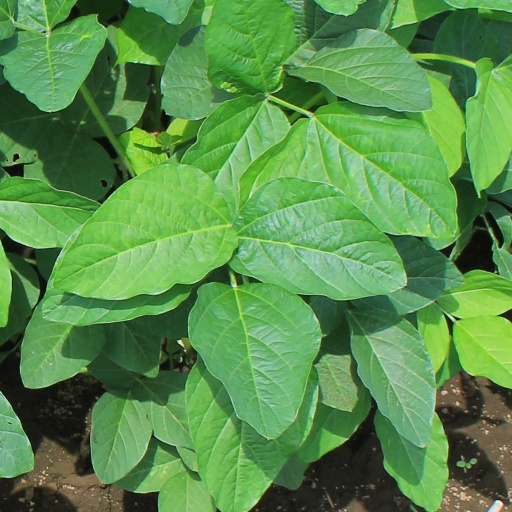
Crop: soybean